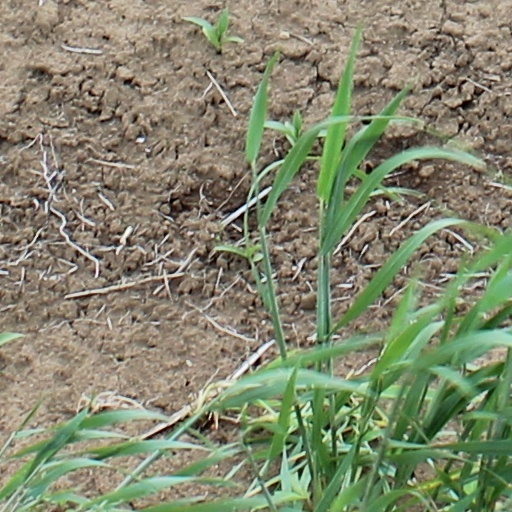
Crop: wheat